Dharmanagar

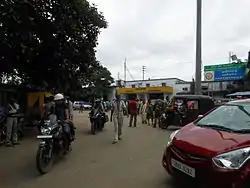
Dharmanagar railway station

The nearest airport to Dharmanagar is in Silchar and airfield at Agartala. There is also a helipad for helicopter rides or for quick journeys to the capital Agartala. Kailashahar Airport was the nearest airport to the city but it is currently non-active and abandoned. Recently the AAI surveyed the zone and has agreed to invest in upgrading the abandoned airport there. The state government has also agreed to acquire 79 acres to support this project.